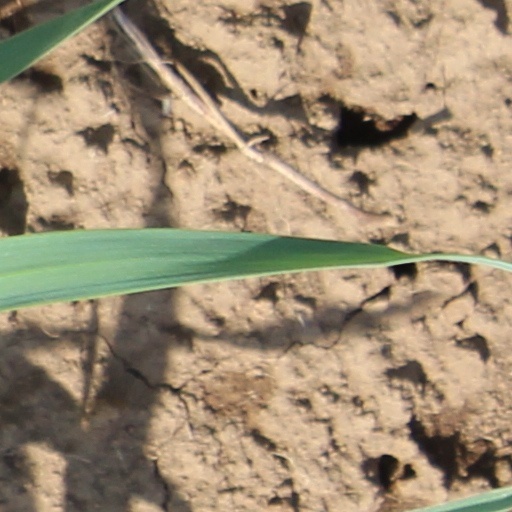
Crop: wheat